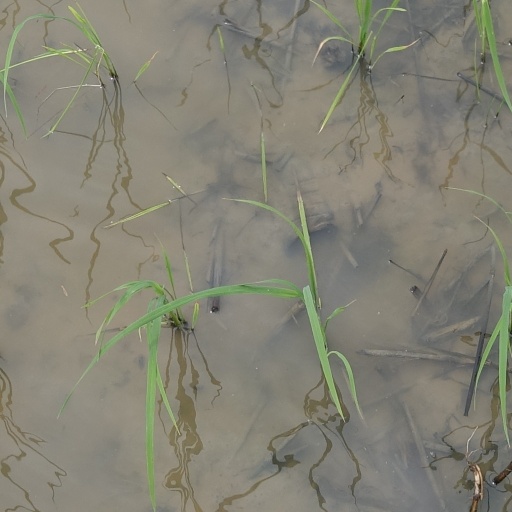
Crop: rice